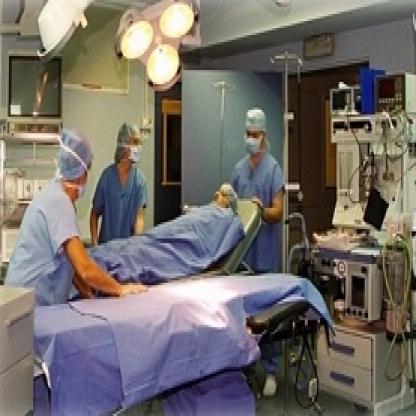
Scene: Indoor